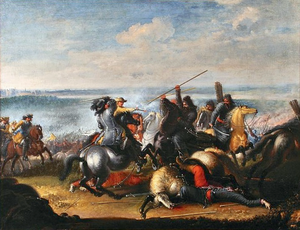
1656 est une année bissextile commençant un samedi.
La Biélorussie est l'un des derniers États de l'Europe à s'être constitué comme nation, comme les Biélorusses eux-mêmes n'ont été considérés qu'à partir du XXᵉ siècle comme un véritable peuple. Ainsi, les différentes appellations usitées au cours des siècles indiquent une foncière incertitude d'identité et de statut du pays, incertitude toujours sensible.
La première guerre du Nord désigne un ensemble de conflits autour de la mer Baltique entre 1655 et 1660. Elle oppose la Suède à la Pologne-Lituanie, à la Russie, au Brandebourg-Prusse, à la monarchie des Habsbourgs et au Danemark-Norvège. Les Provinces-Unies interviennent à plusieurs reprises contre la Suède.